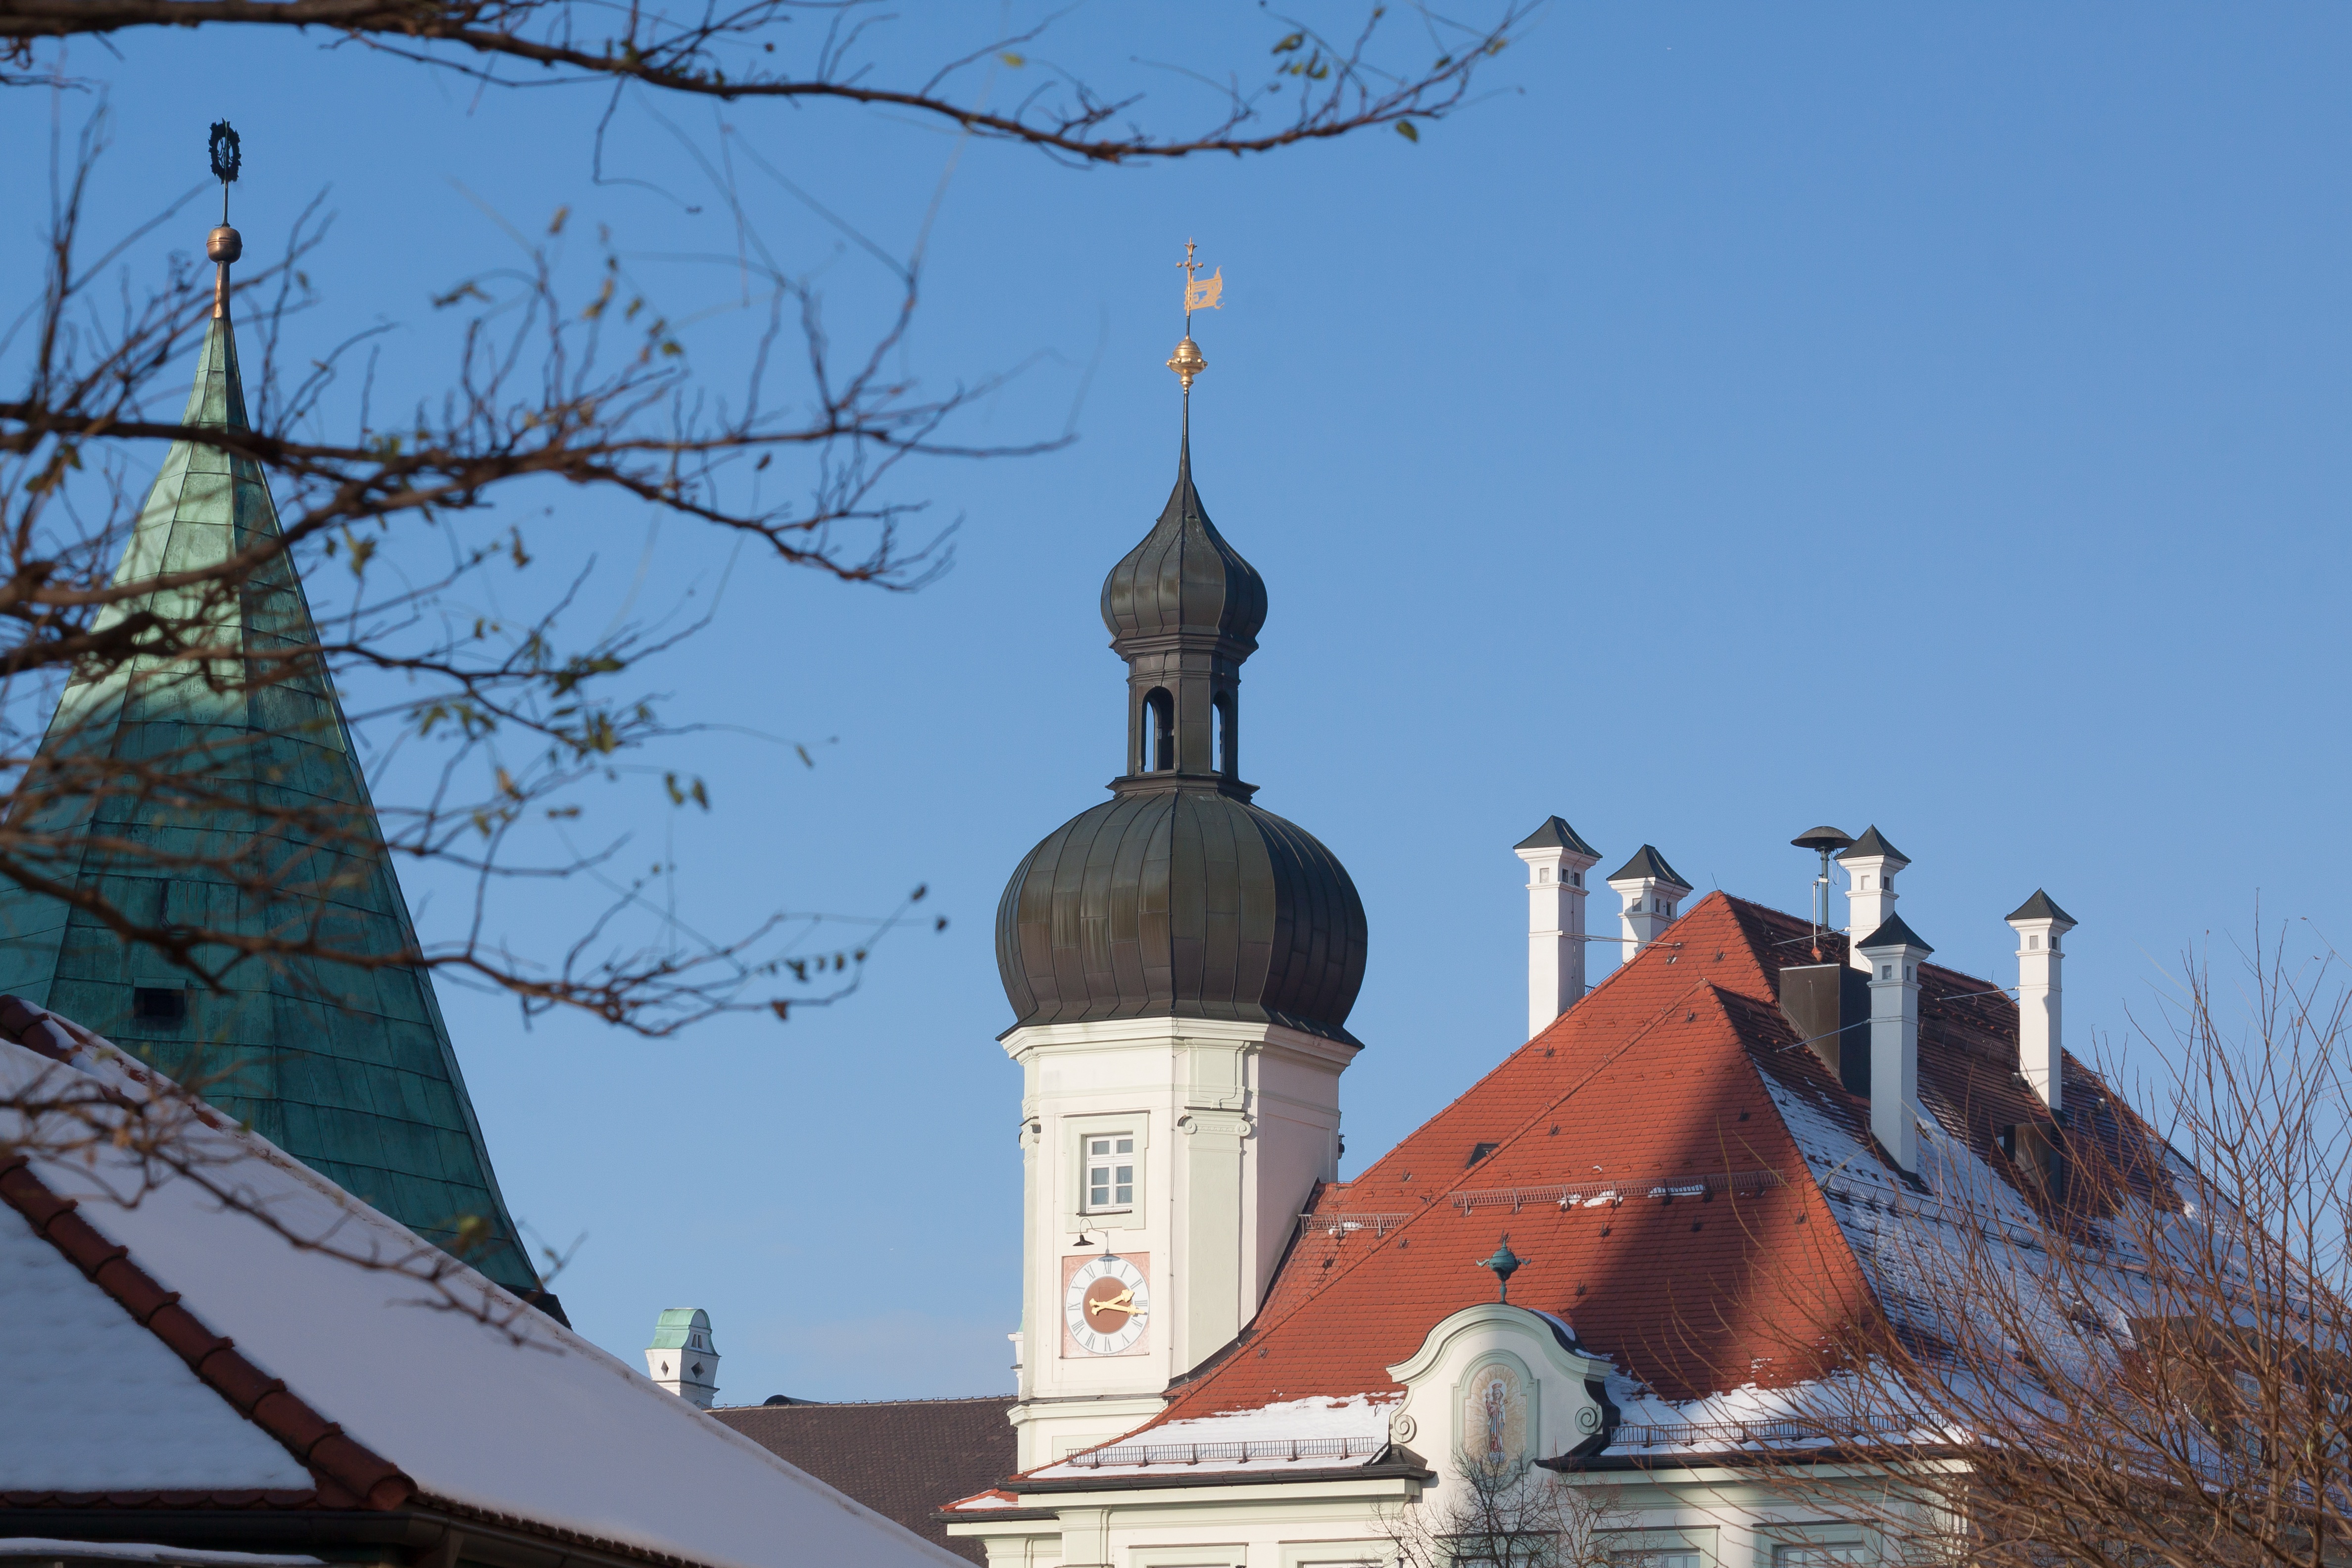
snow, winter, architecture, building, tower, church, chapel, place of worship, bell tower, spire, faith, steeple, christianity, bavaria, alt tting, onion helm